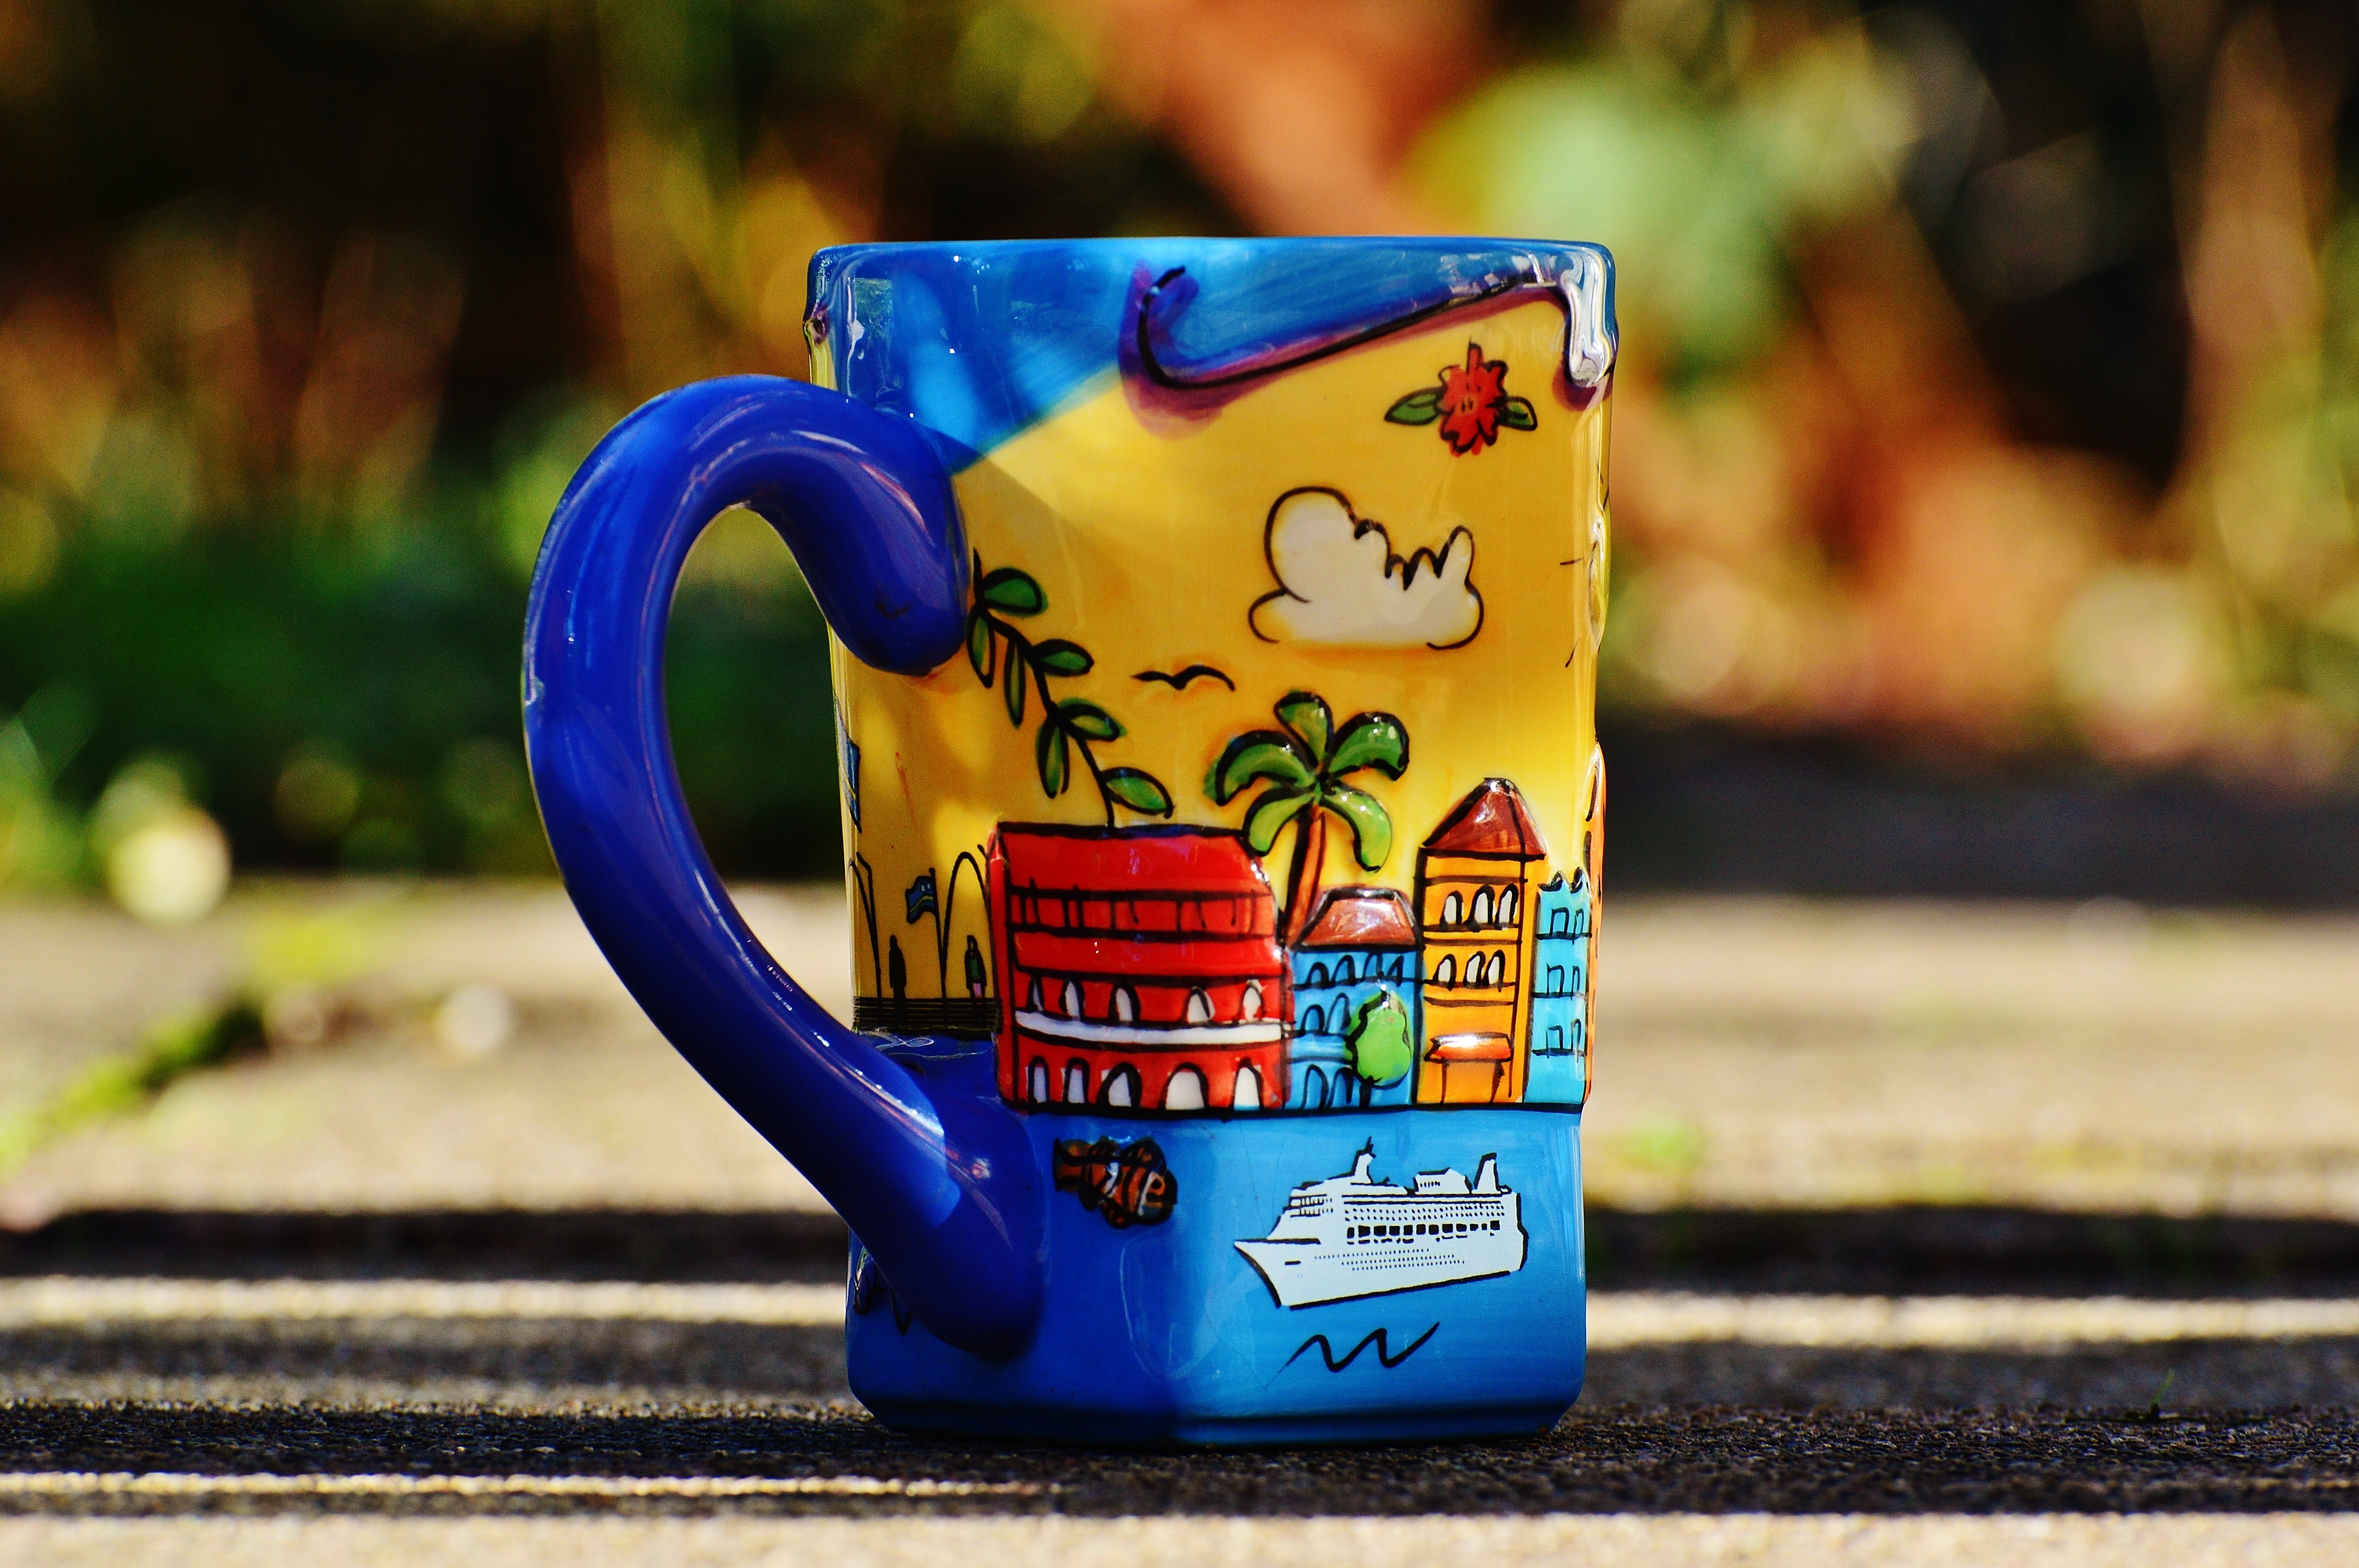
coffee, cup, color, drink, blue, yellow, coffee cup, teacup, hot drink, break, tee, enjoy, benefit from, tea time